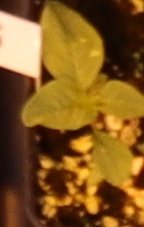
Label: Waterhemp